Veille d'armes

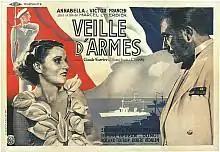
Film poster

Veille d'armes ("eve of battle") is a 1935 French drama film directed by Marcel L'Herbier and starring Annabella and Victor Francen.